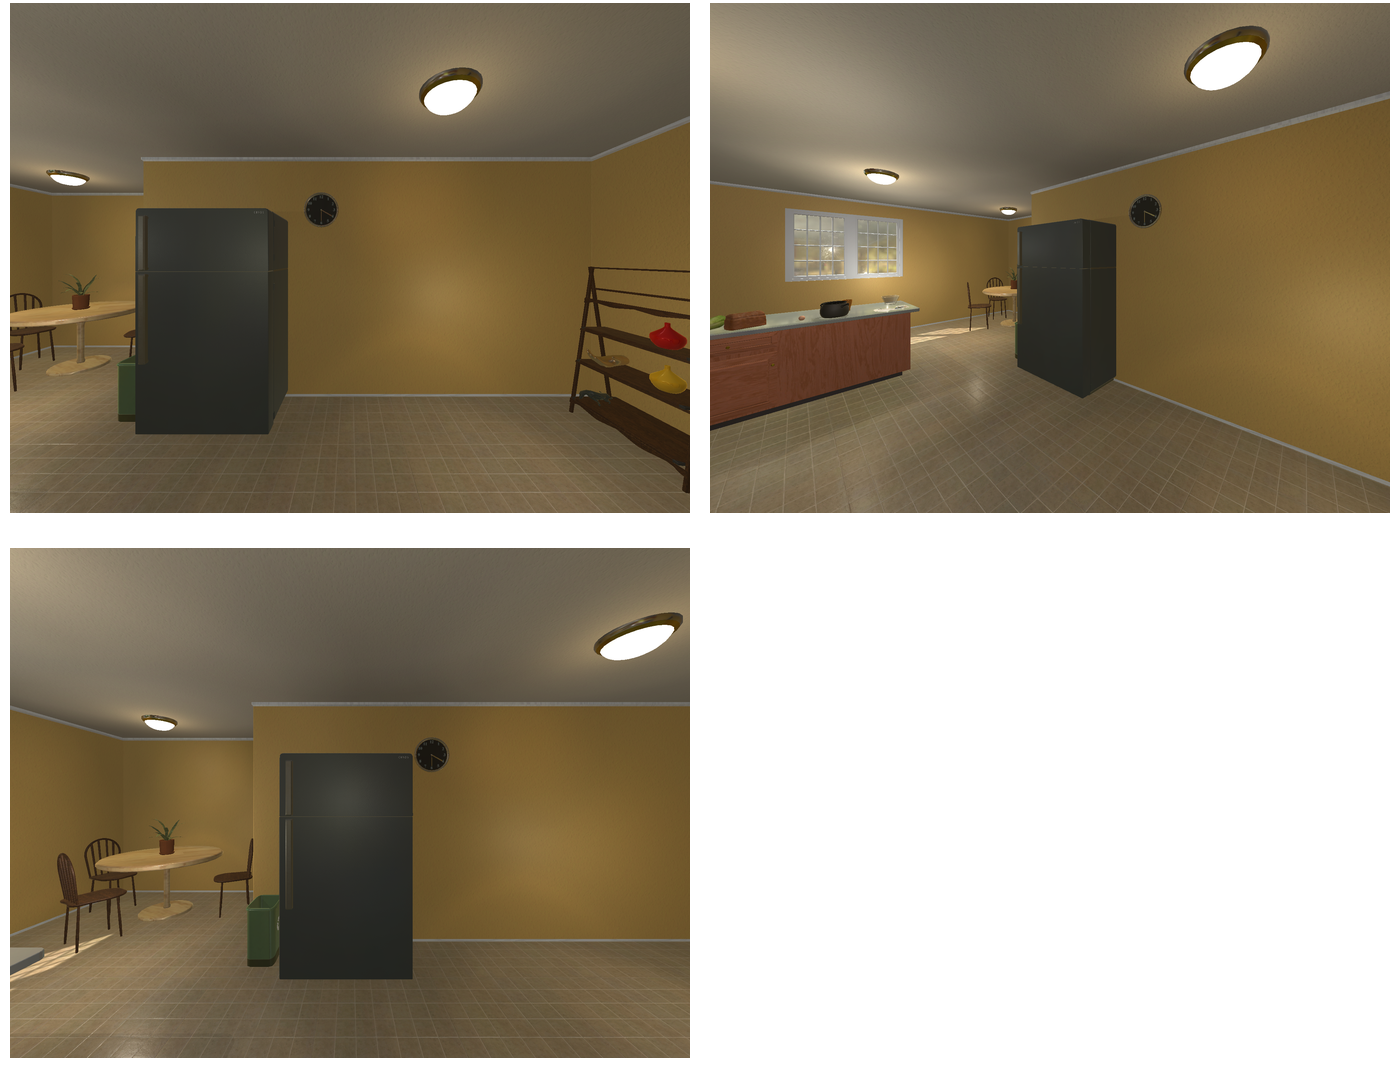Task instruction: Open the fridge.
Answer: {"task_instruction": "Open the fridge.", "nodes": ["handle1", "handle2", "fridge"], "edges": [{"functional_relationship": "openorclose", "object1": "handle1", "object2": "fridge", "spatial_relations": ["close", "in_front_of"], "is_touching": true}, {"functional_relationship": "openorclose", "object1": "handle2", "object2": "fridge", "spatial_relations": ["close", "in_front_of"], "is_touching": true}], "action_type": "pull", "function_type": "open_close_control"}